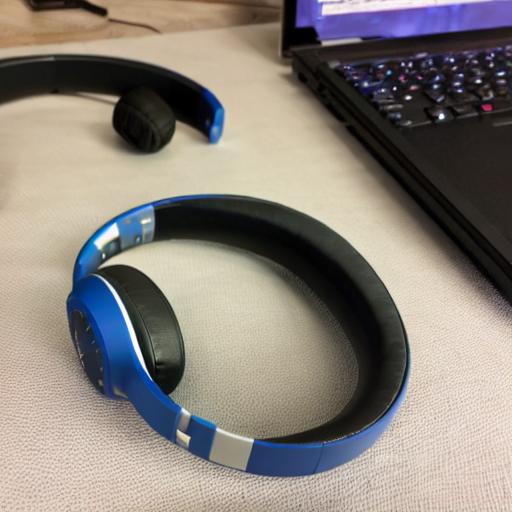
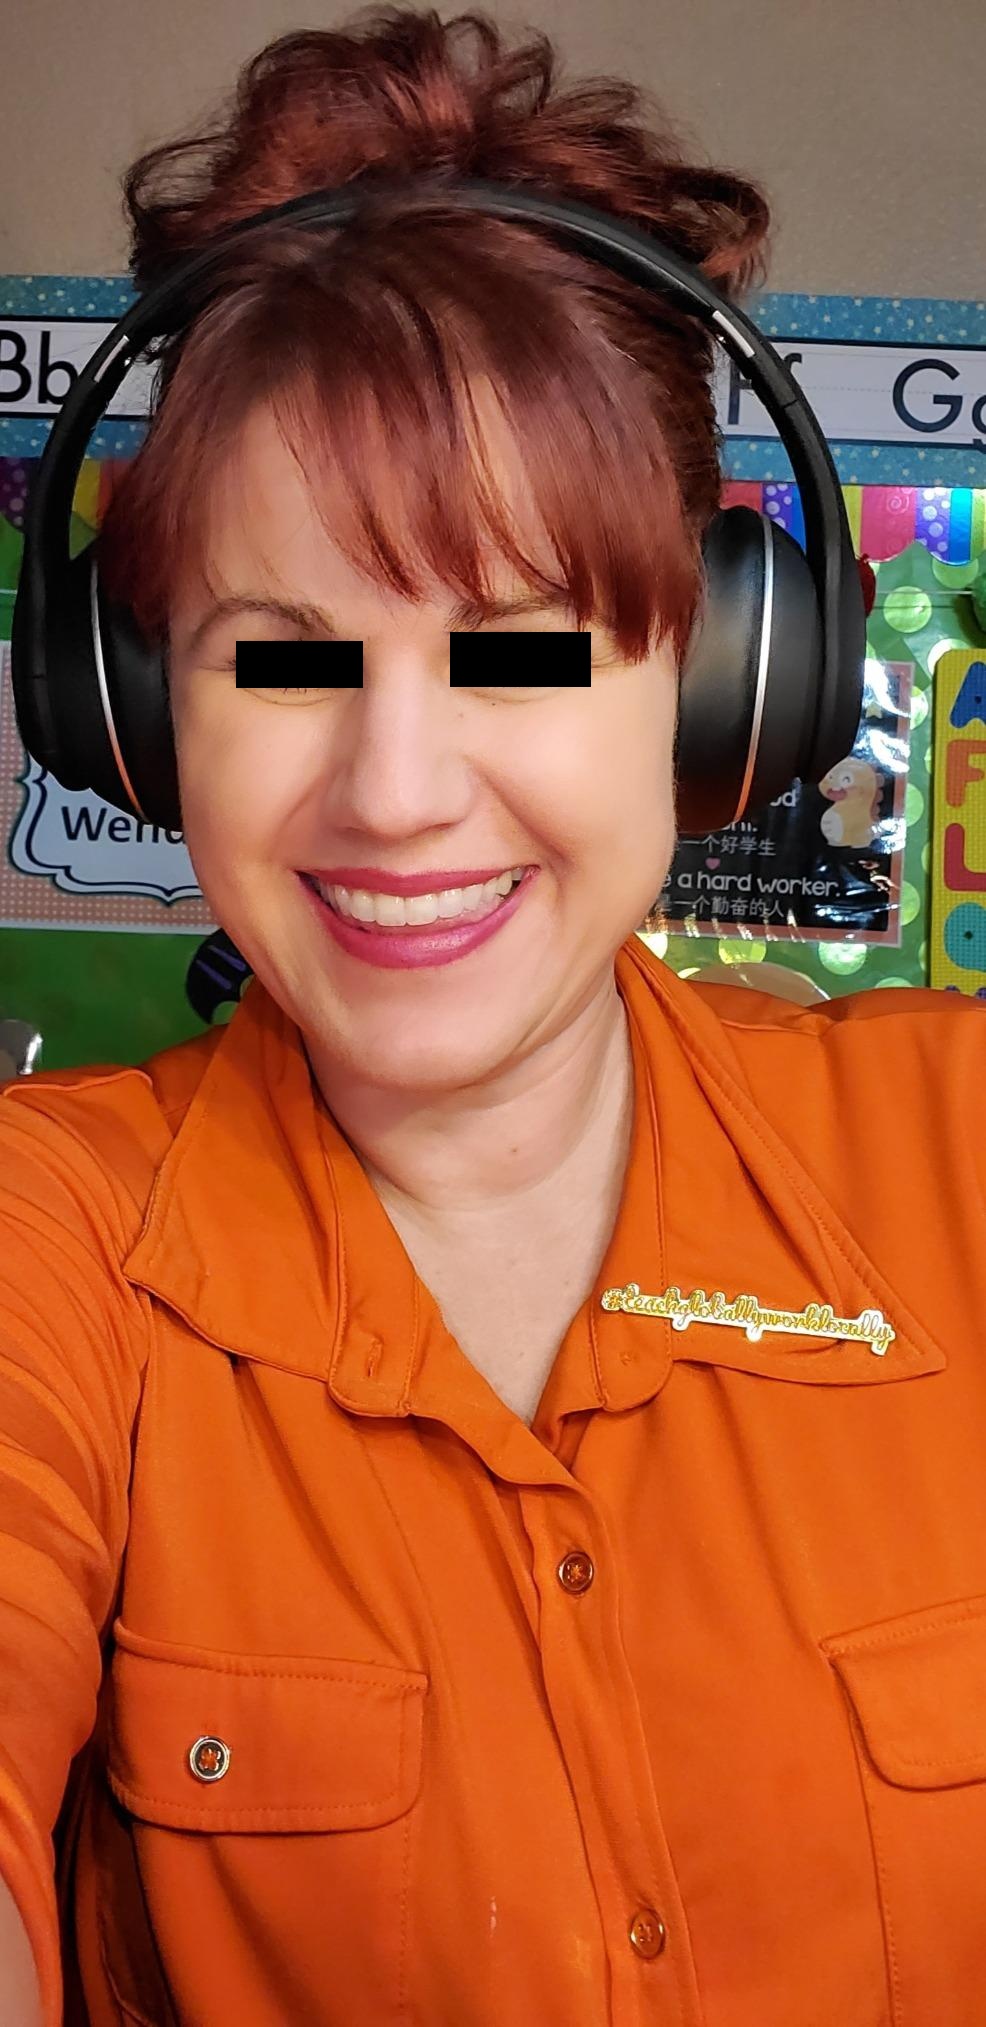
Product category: headphones
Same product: no